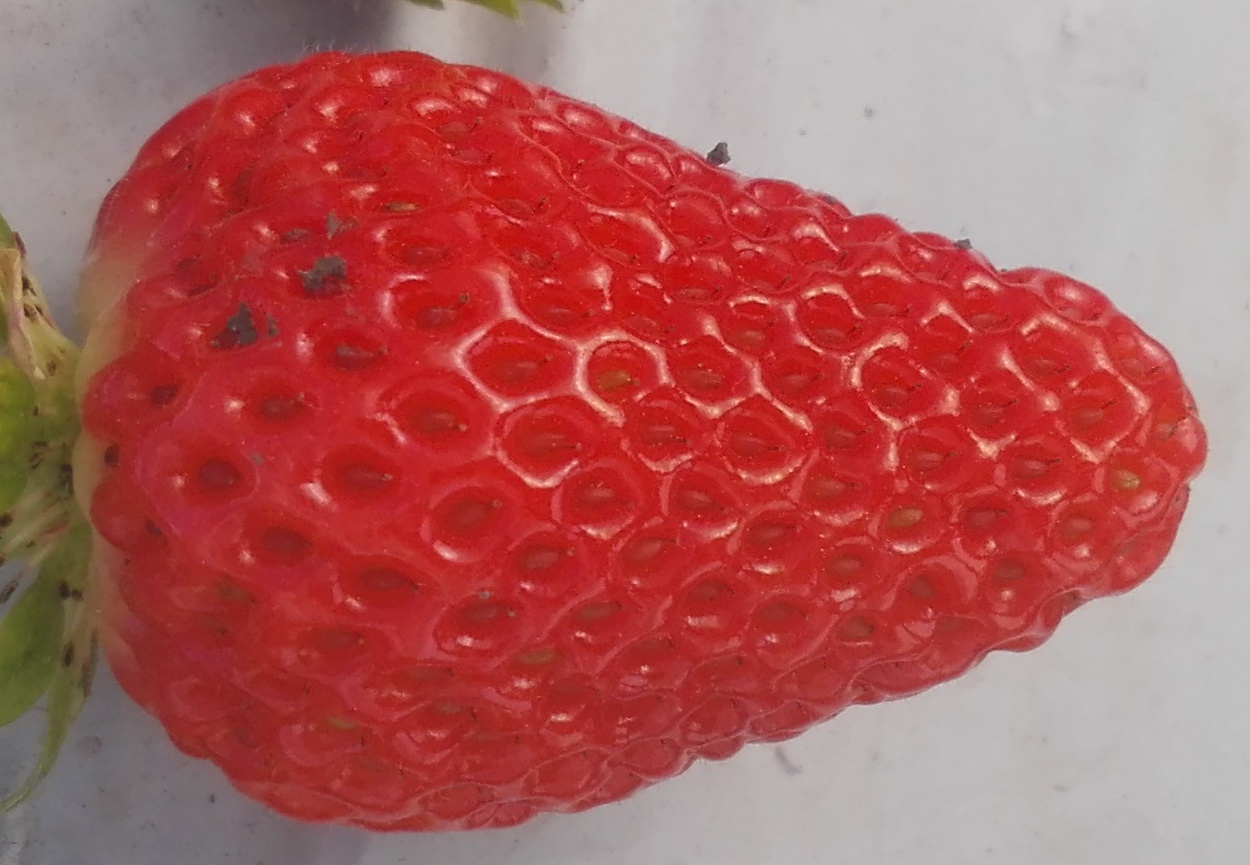
Label: Strawberry